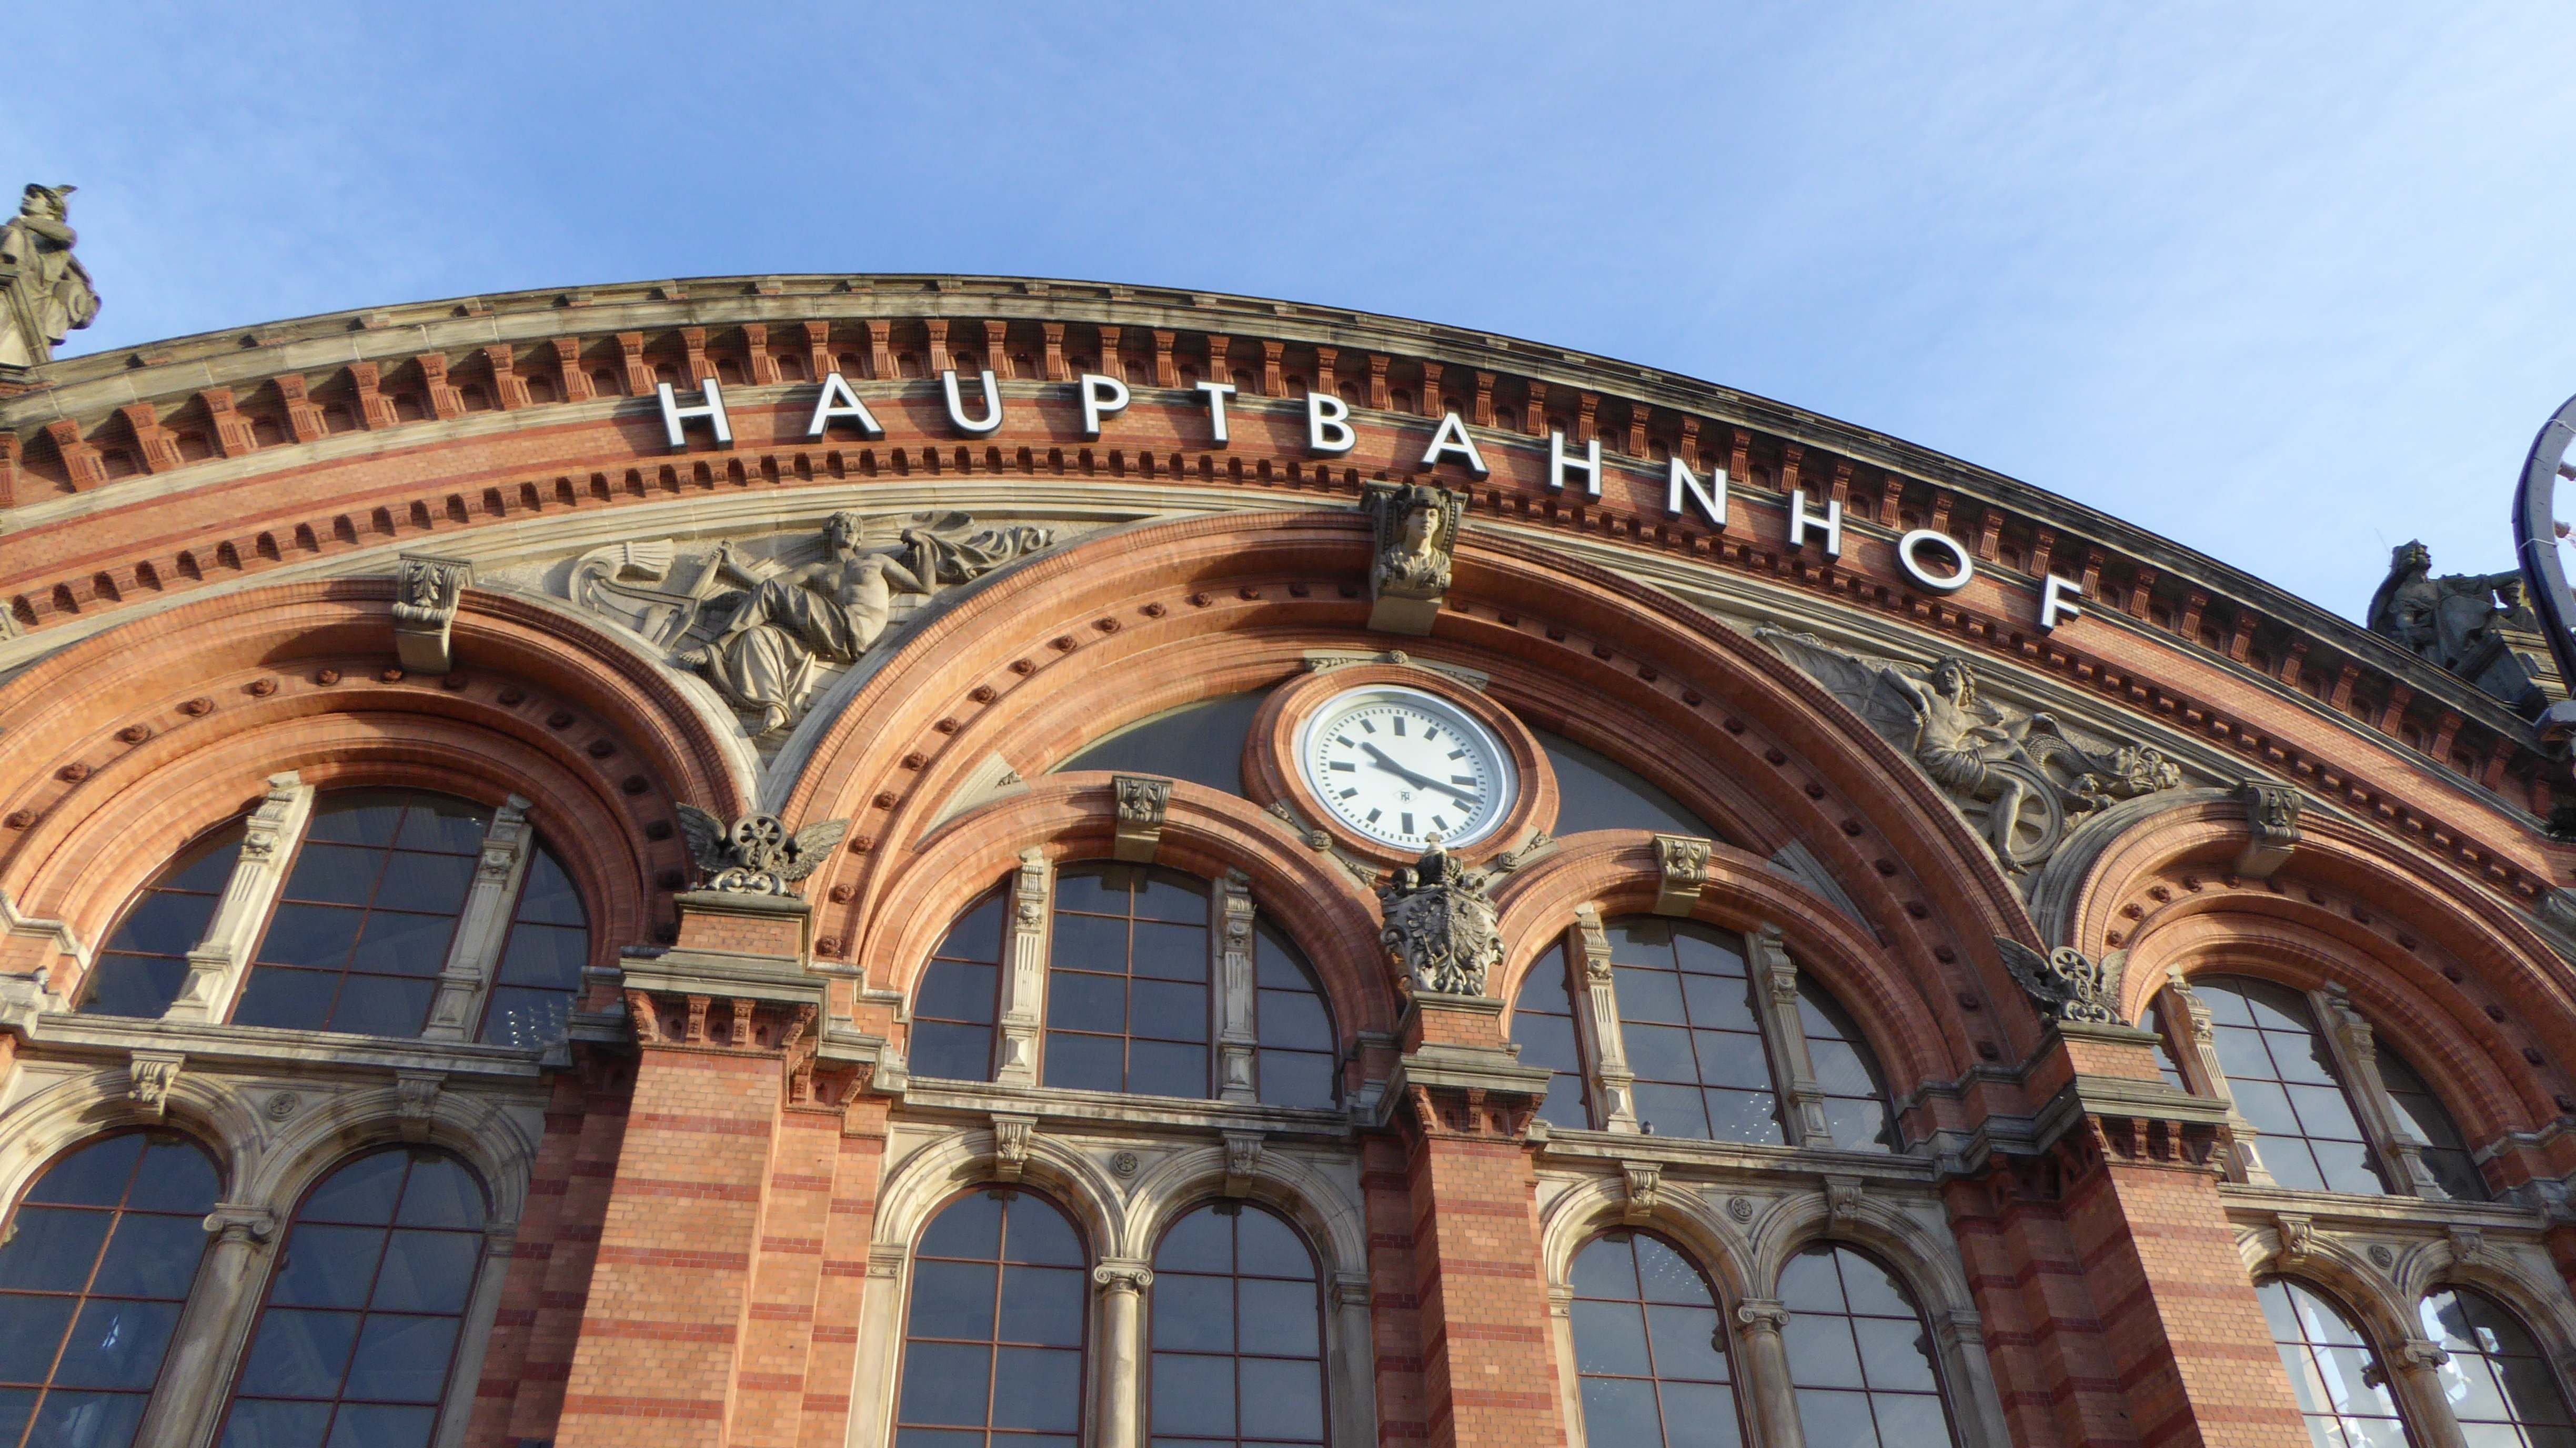
architecture, building, arch, landmark, facade, place of worship, synagogue, central station, hanseatic city, bremen, ancient roman architecture, byzantine architecture